Concrete Blonde

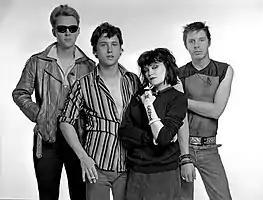
X, another band who emerged from the Los Angeles post-punk scene

Concrete Blonde emerged from the post-punk club circuit that produced bands like X, Wall of Voodoo, and the Go-Go's. This is evident on their releases as Dream 6, and their self-titled debut album. Johnette Napolitano's songwriting and singing draws influence from roots music, as well as Catholic and Mexican imagery, with topics in her music including sex and death. A common theme on "Concrete Blonde" is her distaste of Hollywood, Los Angeles, her city of residence. She was compared to Patti Smith upon the album's release, but did not know who she was at the time. Instead, she cited Donovan and Linda Ronstadt as influences, and has gone on record for saying she likes to be sexy, but does not see herself as a sex symbol.